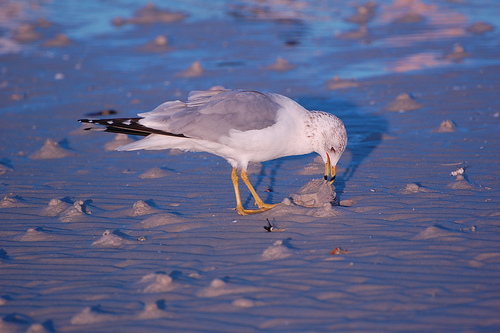
this is a white bird with grey wings and a black inner rectrices.
this bird has a white crown, a grey wing, and an orange leg
this little bird has a white belly and breast, with gray wings and black tail.
this bird has a white head, nape, breast, belly, abdomen and side, with it's coverts in grey.
the bird has a white crown and a long yellow bill with a black dot.
this bird has wings that are grey and has a white body
this bird has a white speckled head, white coverts and grey secondariesa seagull with a white head and body and gray wings.
this bird has wings that are grey and has a white bellya large bird with a gray and white body and a yellow beak.
Species: Ring Billed Gull